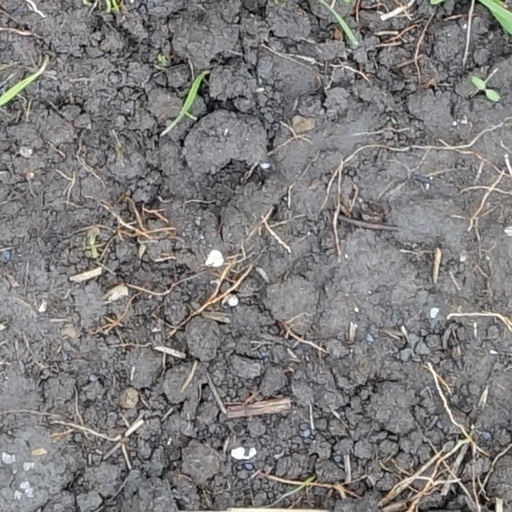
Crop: wheat